Hank O'Day

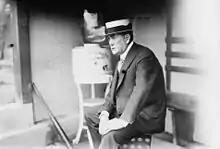
O'Day as Cubs manager (1914)

In July 1906, O'Day was fined $50 (USD), equal to $ today, by NL president Harry Pulliam in connection with a fight that broke out between Giants pitcher Joe McGinnity and Pirates catcher Heinie Peitz during a game. O'Day was cited as being negligent for failing to prevent the fight; he appealed the fine, but Pulliam would not relent. When Pulliam did not withdraw the fine, O'Day submitted his resignation on July 31. Pulliam refused to accept the resignation, but O'Day pledged not to work until the fine was withdrawn. O'Day did not report for his scheduled game at the Polo Grounds that day. He was rumored to be seeking an umpiring position in the Tri-State League, but he returned to the field for National League games by August 10.